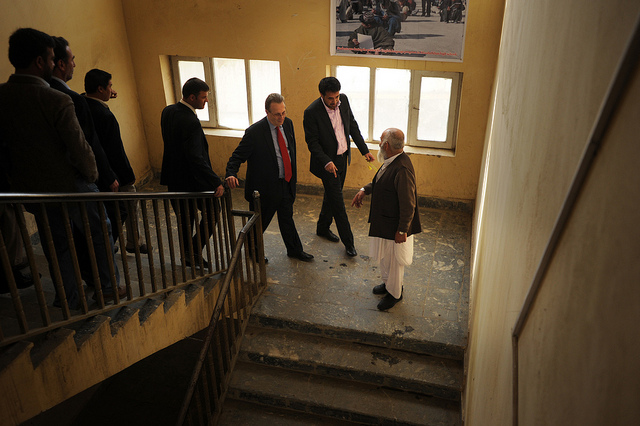
user: Given an image and a question. Answer the question in a short answer. Question: What kind of shoes go with those clothes? Short Answer:
assistant: dress